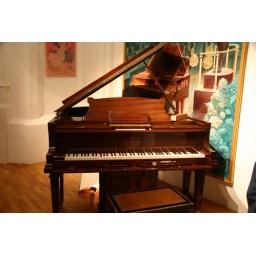
Player piano on display in the Museum van Speelklok tot Pierement (from musical clock to street organ) in Utrecht